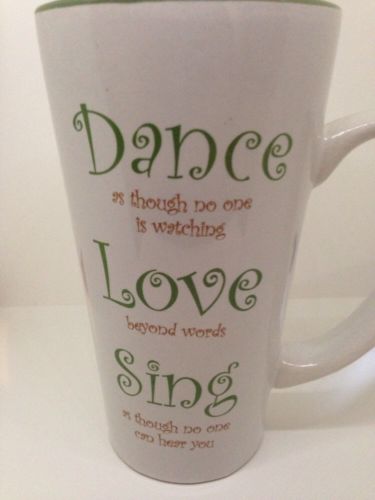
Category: mug